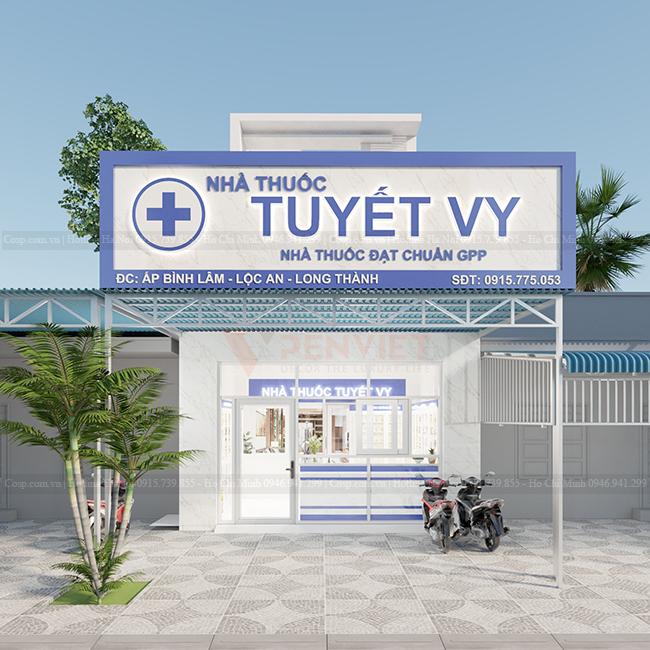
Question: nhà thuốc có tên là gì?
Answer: nhà thuốc có tên là tuyết vy